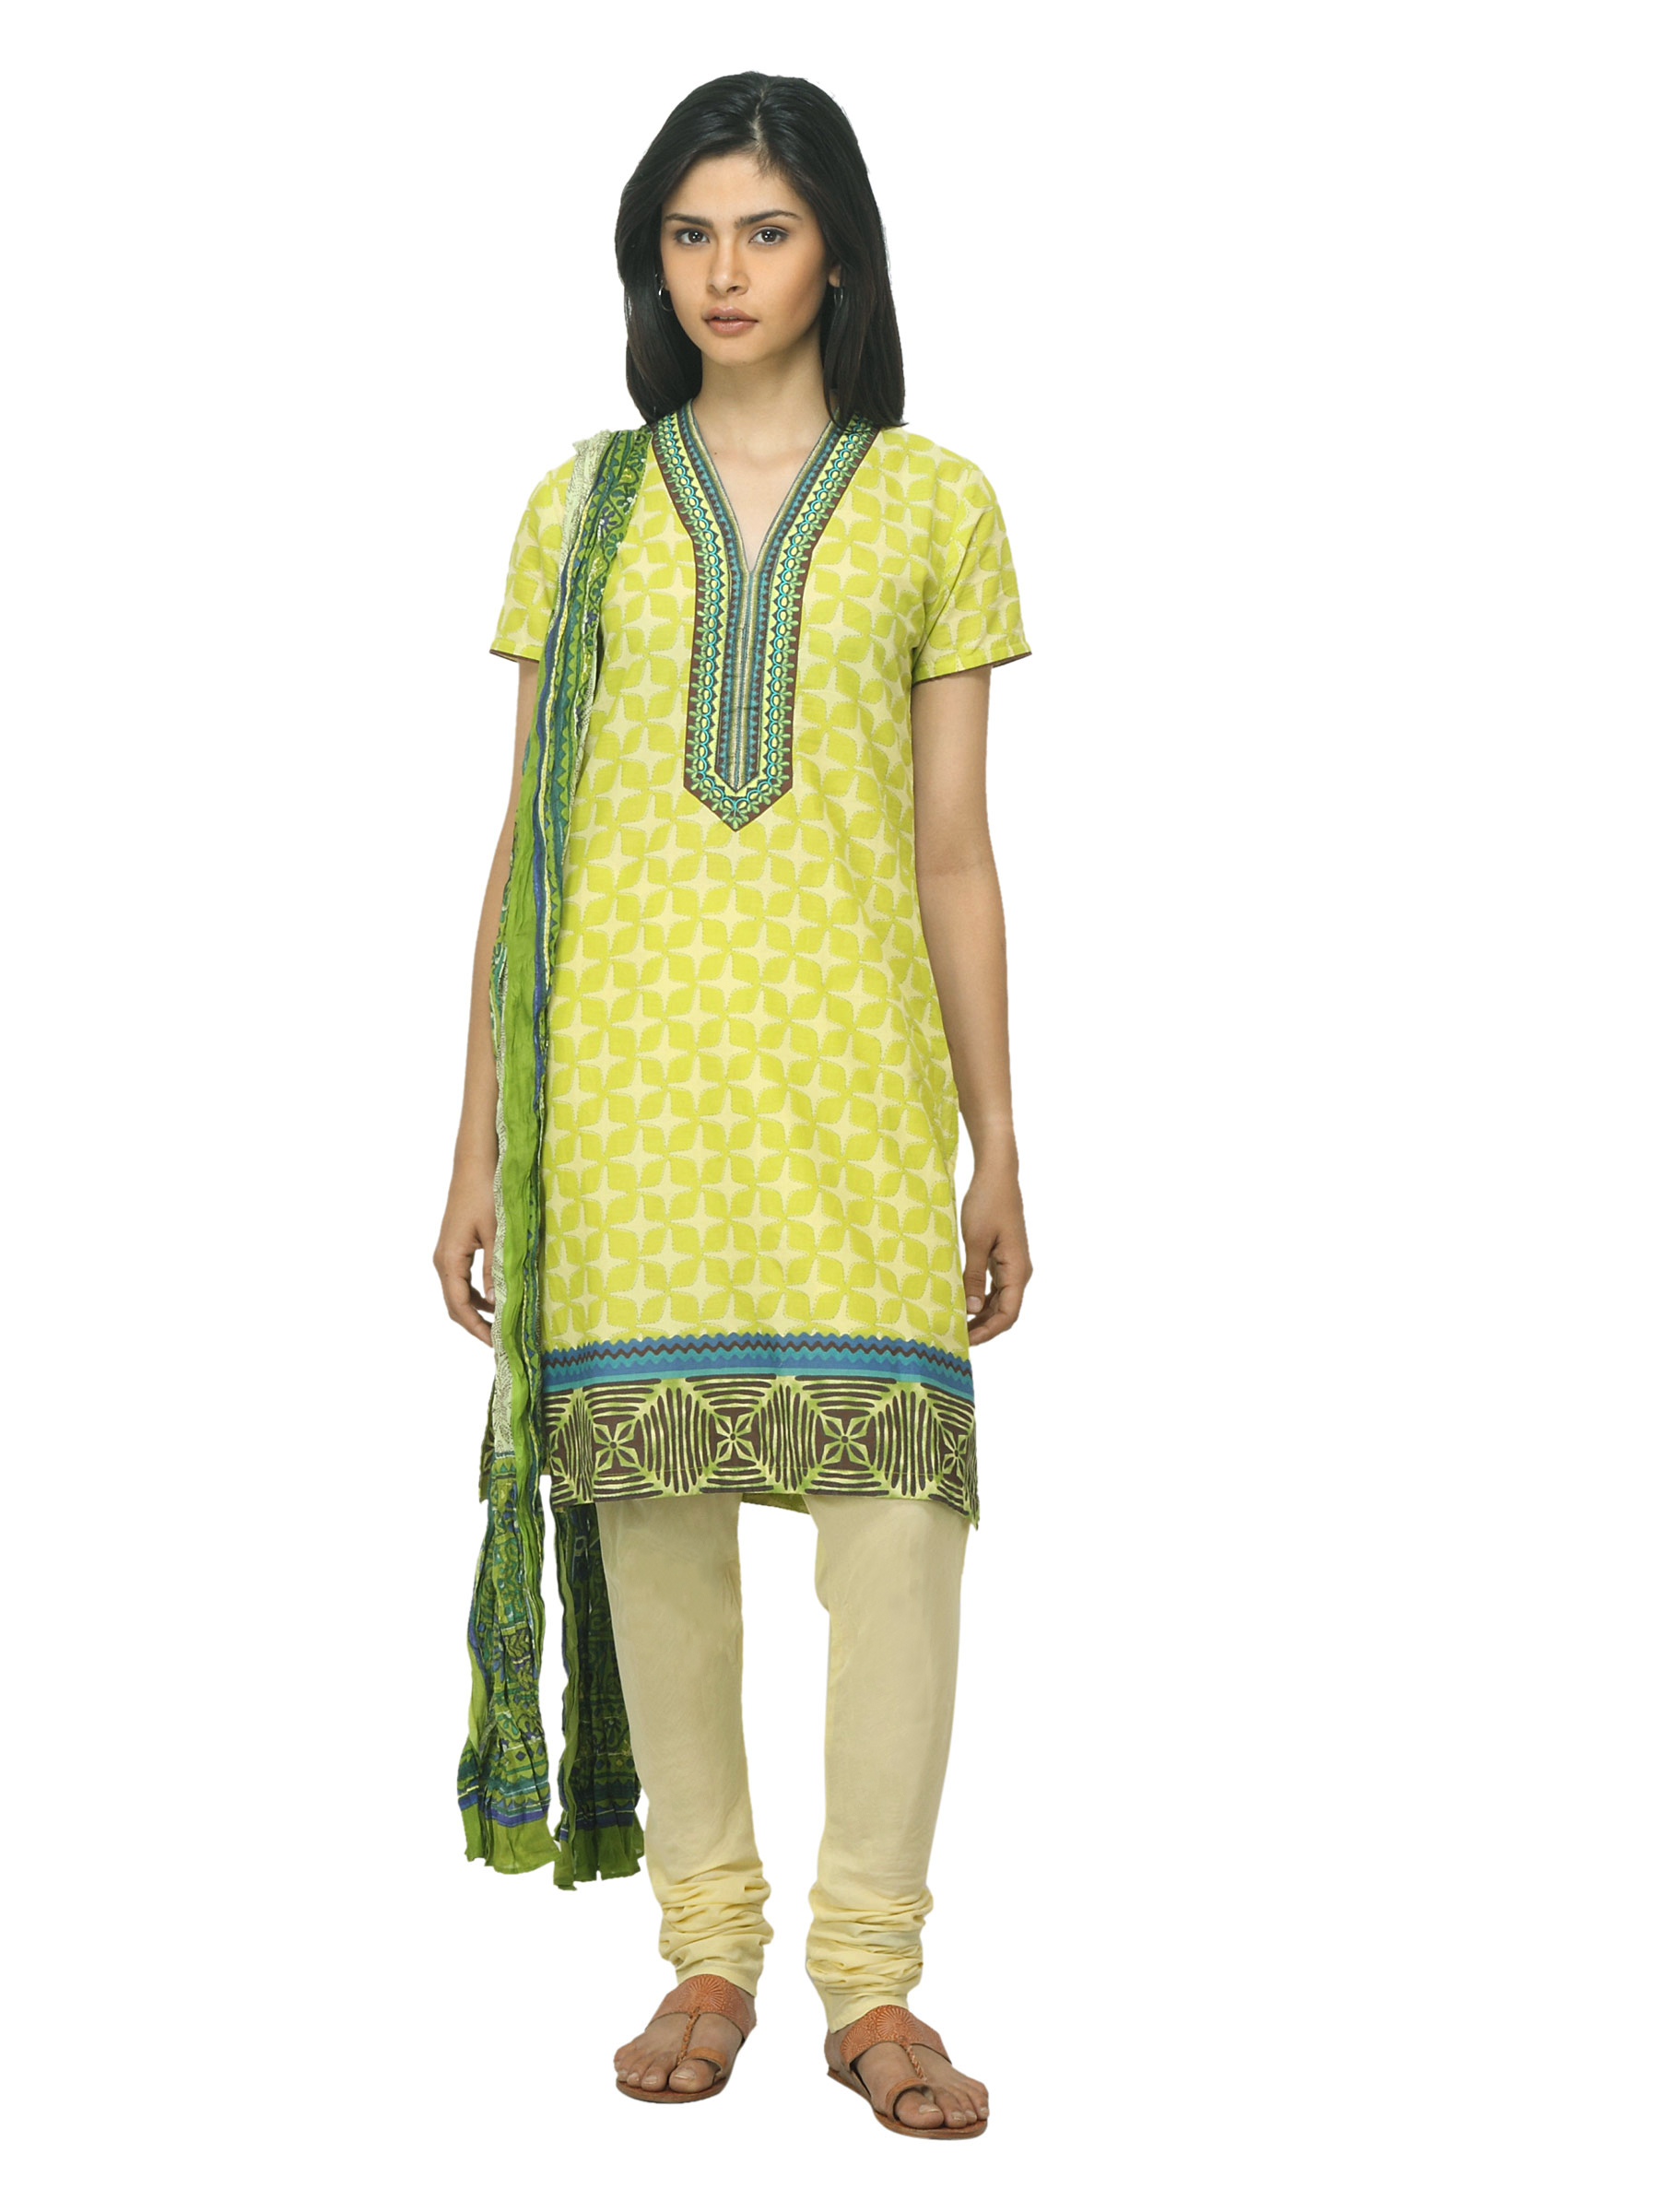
Biba Outlet Women Green Printed Churidar Kurta with Dupatta
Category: Apparel / Apparel Set / Kurta Sets
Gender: Women
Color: Green
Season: Summer 2012
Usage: Ethnic